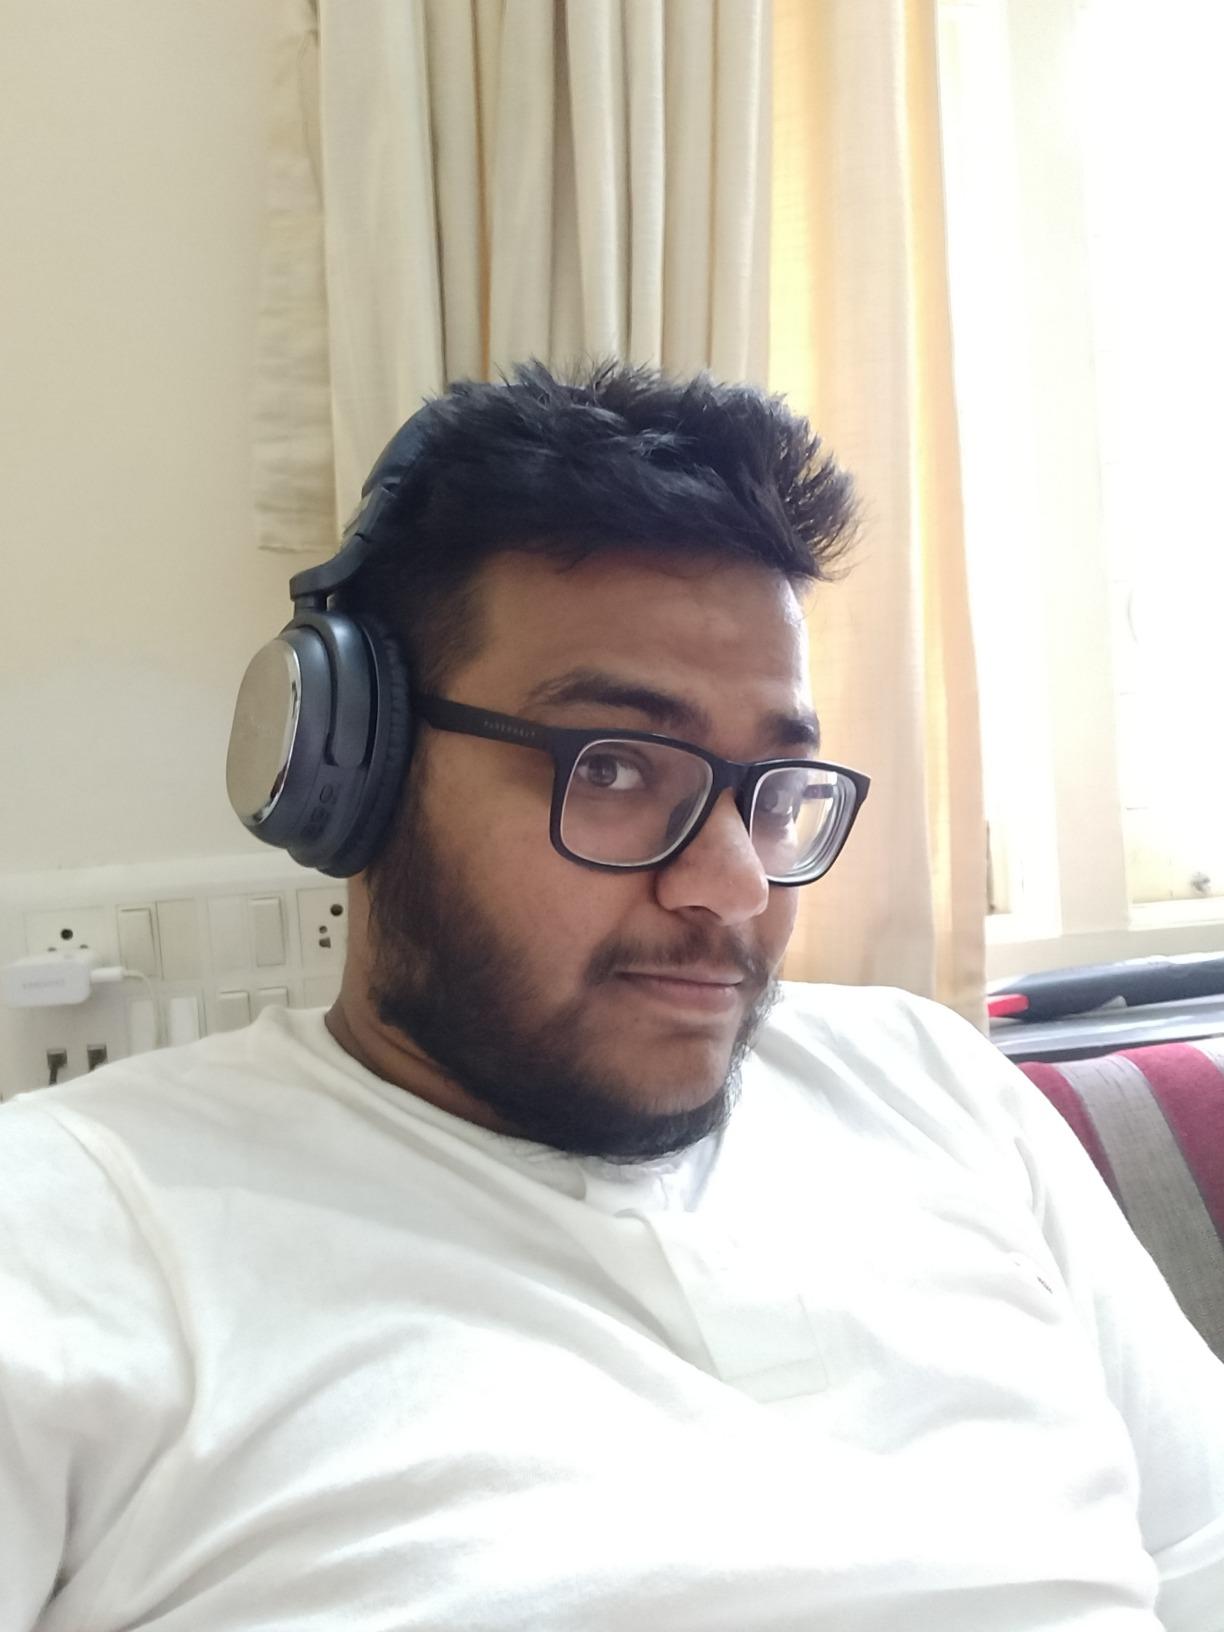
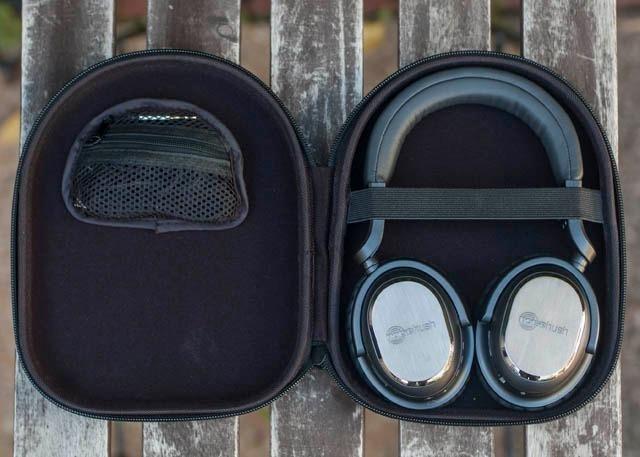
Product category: headphones
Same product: yes